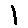
Label: 1